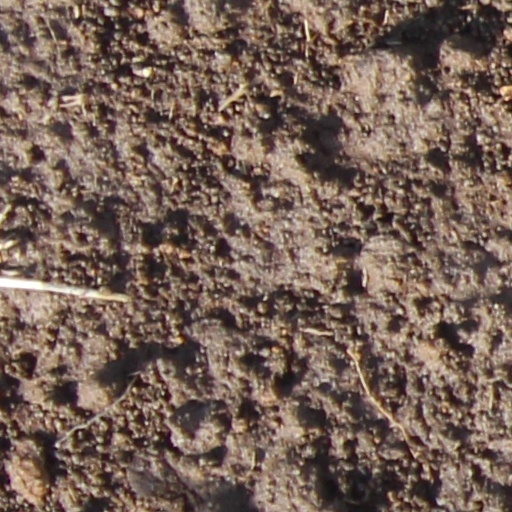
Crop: wheat